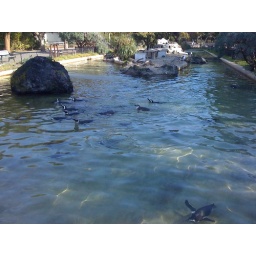
These guys were swimming in formation and jumping out of the water, really fun to watch.